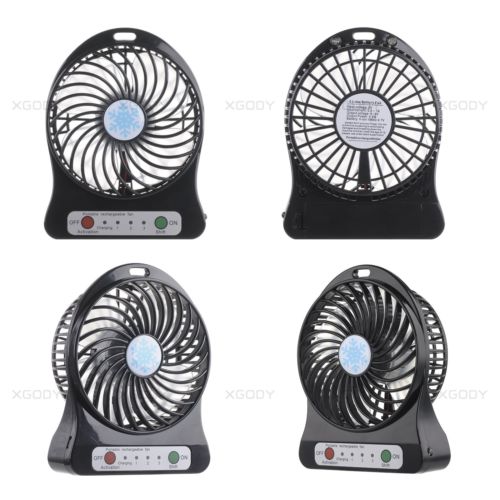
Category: fan